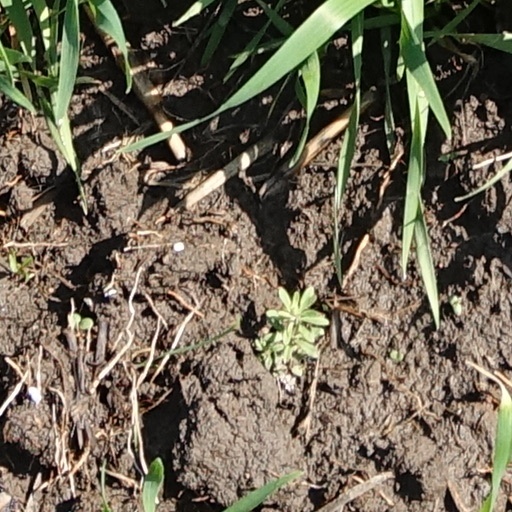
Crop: wheat